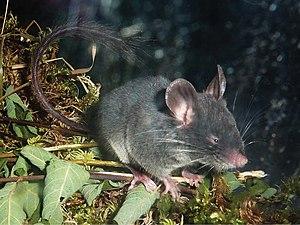
Le Loir pygmée de Chine est une espèce de petit rongeur appartenant à la famille des Platacanthomyidae. Les données récentes ne retiennent plus qu'une seule espèce actuelle dans le genre Typhlomys dans la mesure où T. chapensis ne serait qu'une variante un peu plus grosse de T. cinereus.
Typhlomys est un genre de rongeur appartenant à la famille des Platacanthomyidae.